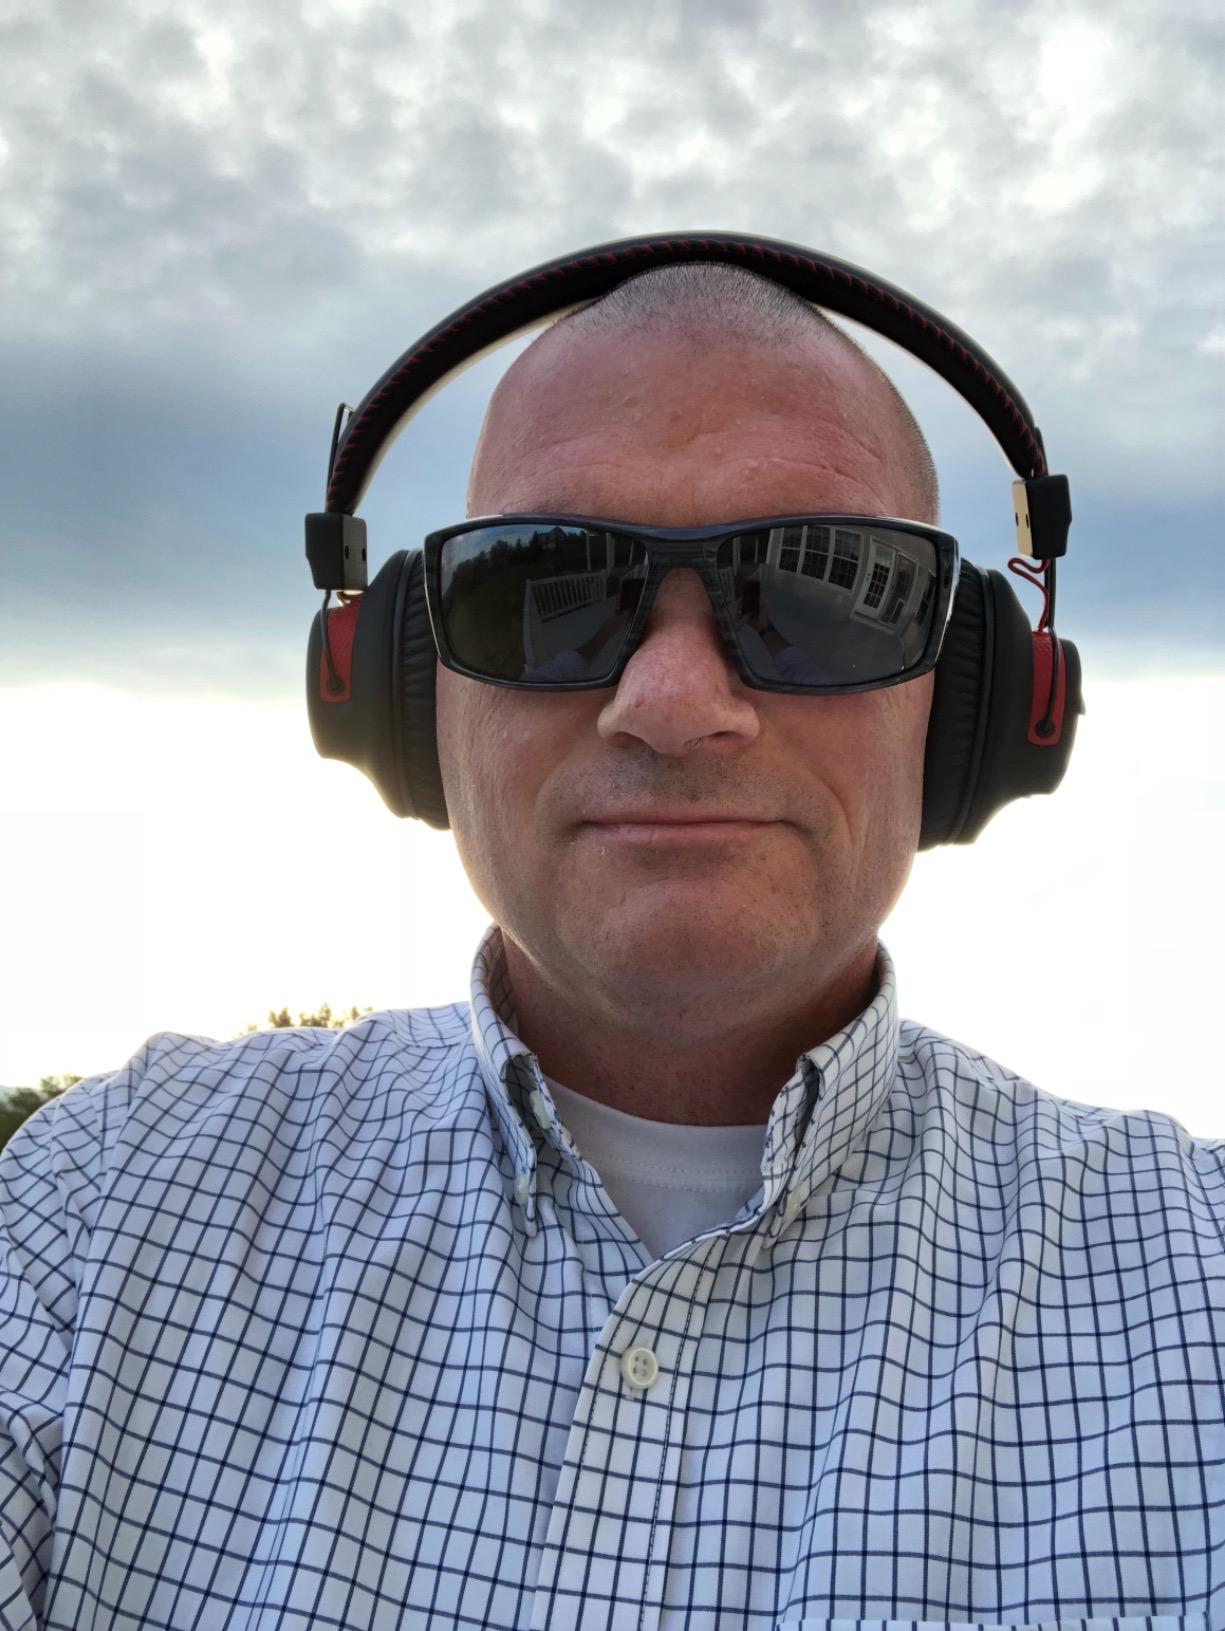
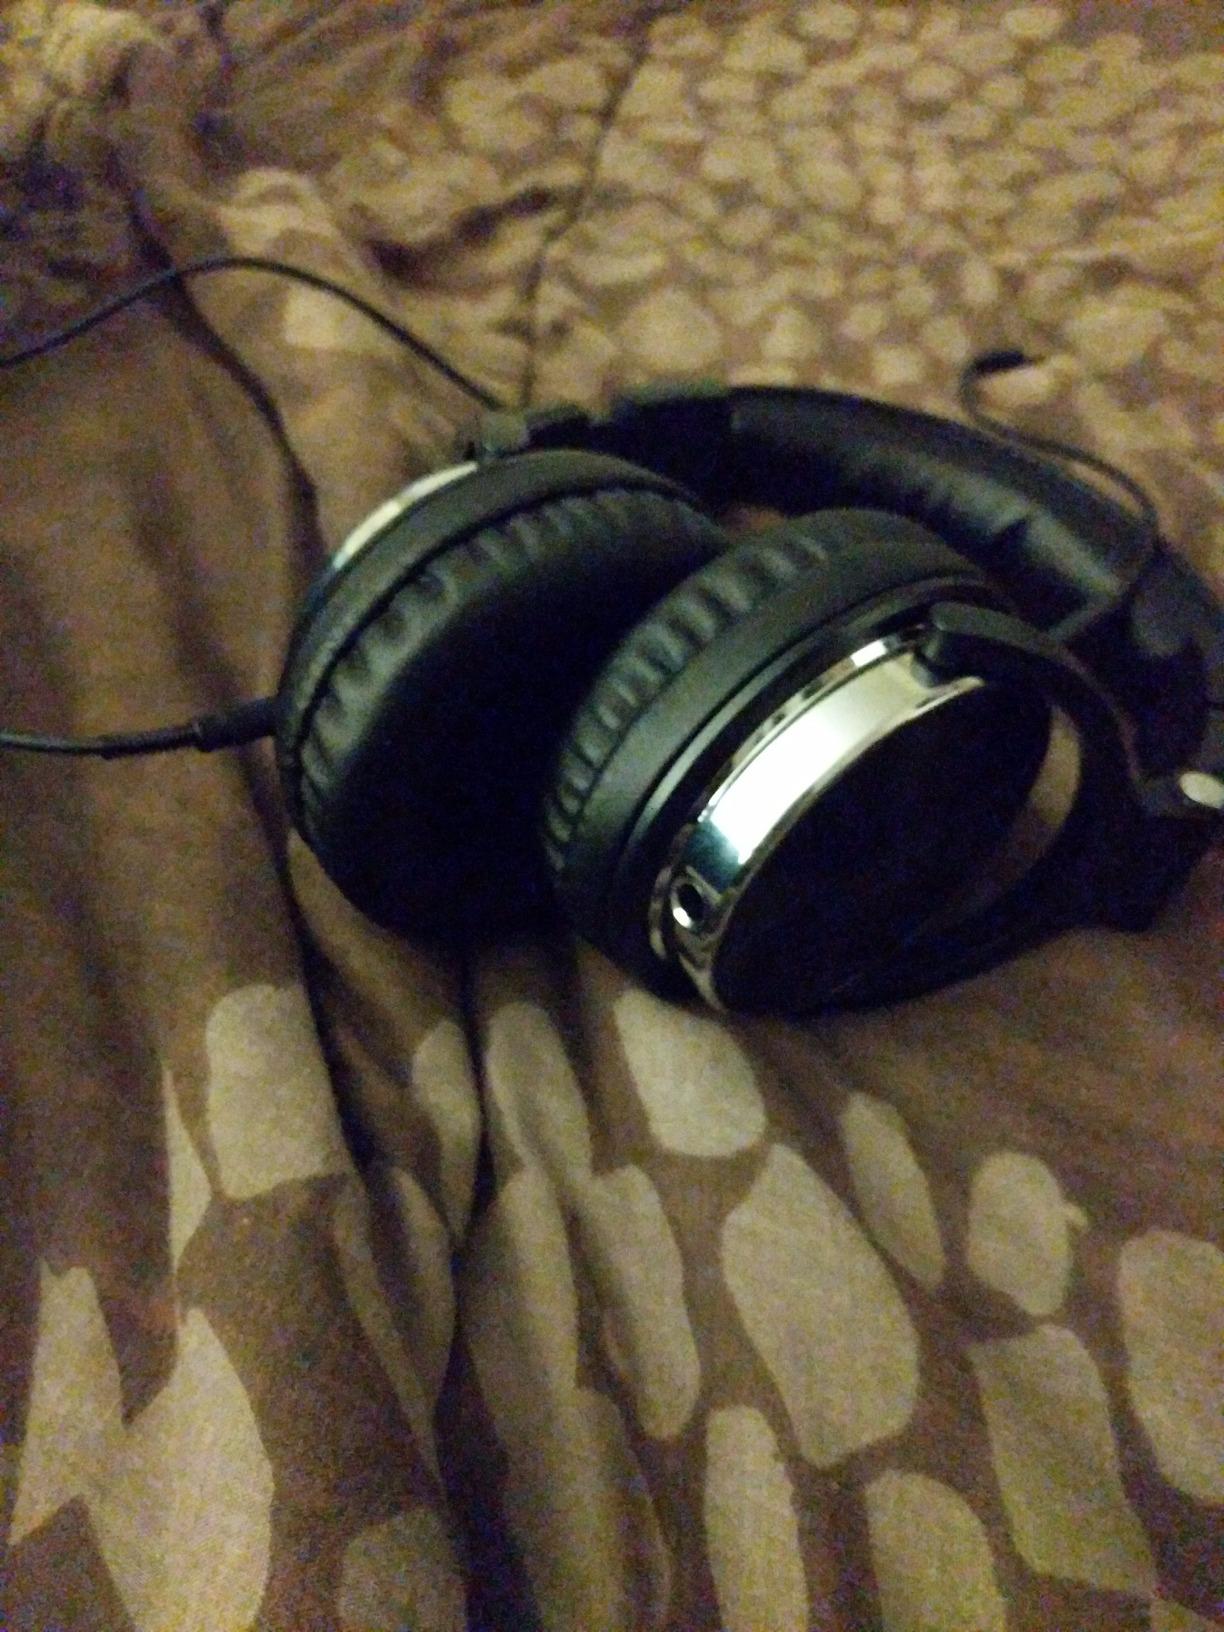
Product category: headphones
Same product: no